Matthew Tuerk

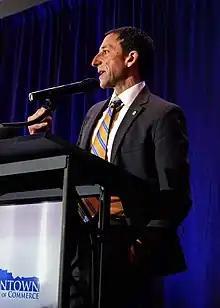
Tuerk in 2022

Matthew Tuerk (born March 18, 1975) is an American politician and economic development official serving as the mayor of Allentown, Pennsylvania since January 2022. Despite entering a crowded field with low name recognition, he was the first candidate to defeat an incumbent mayor in an Allentown primary since 1973, becoming the city's first Latino mayor.